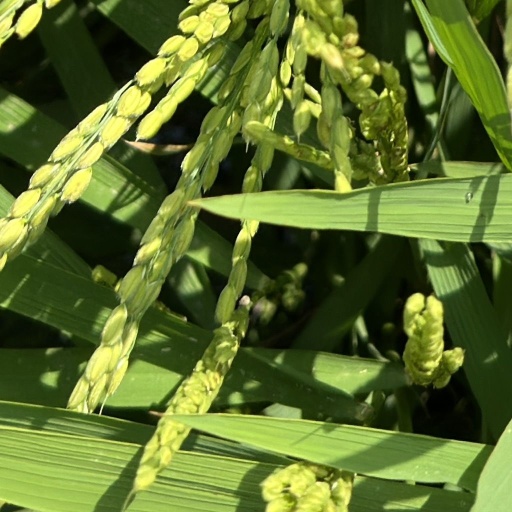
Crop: rice